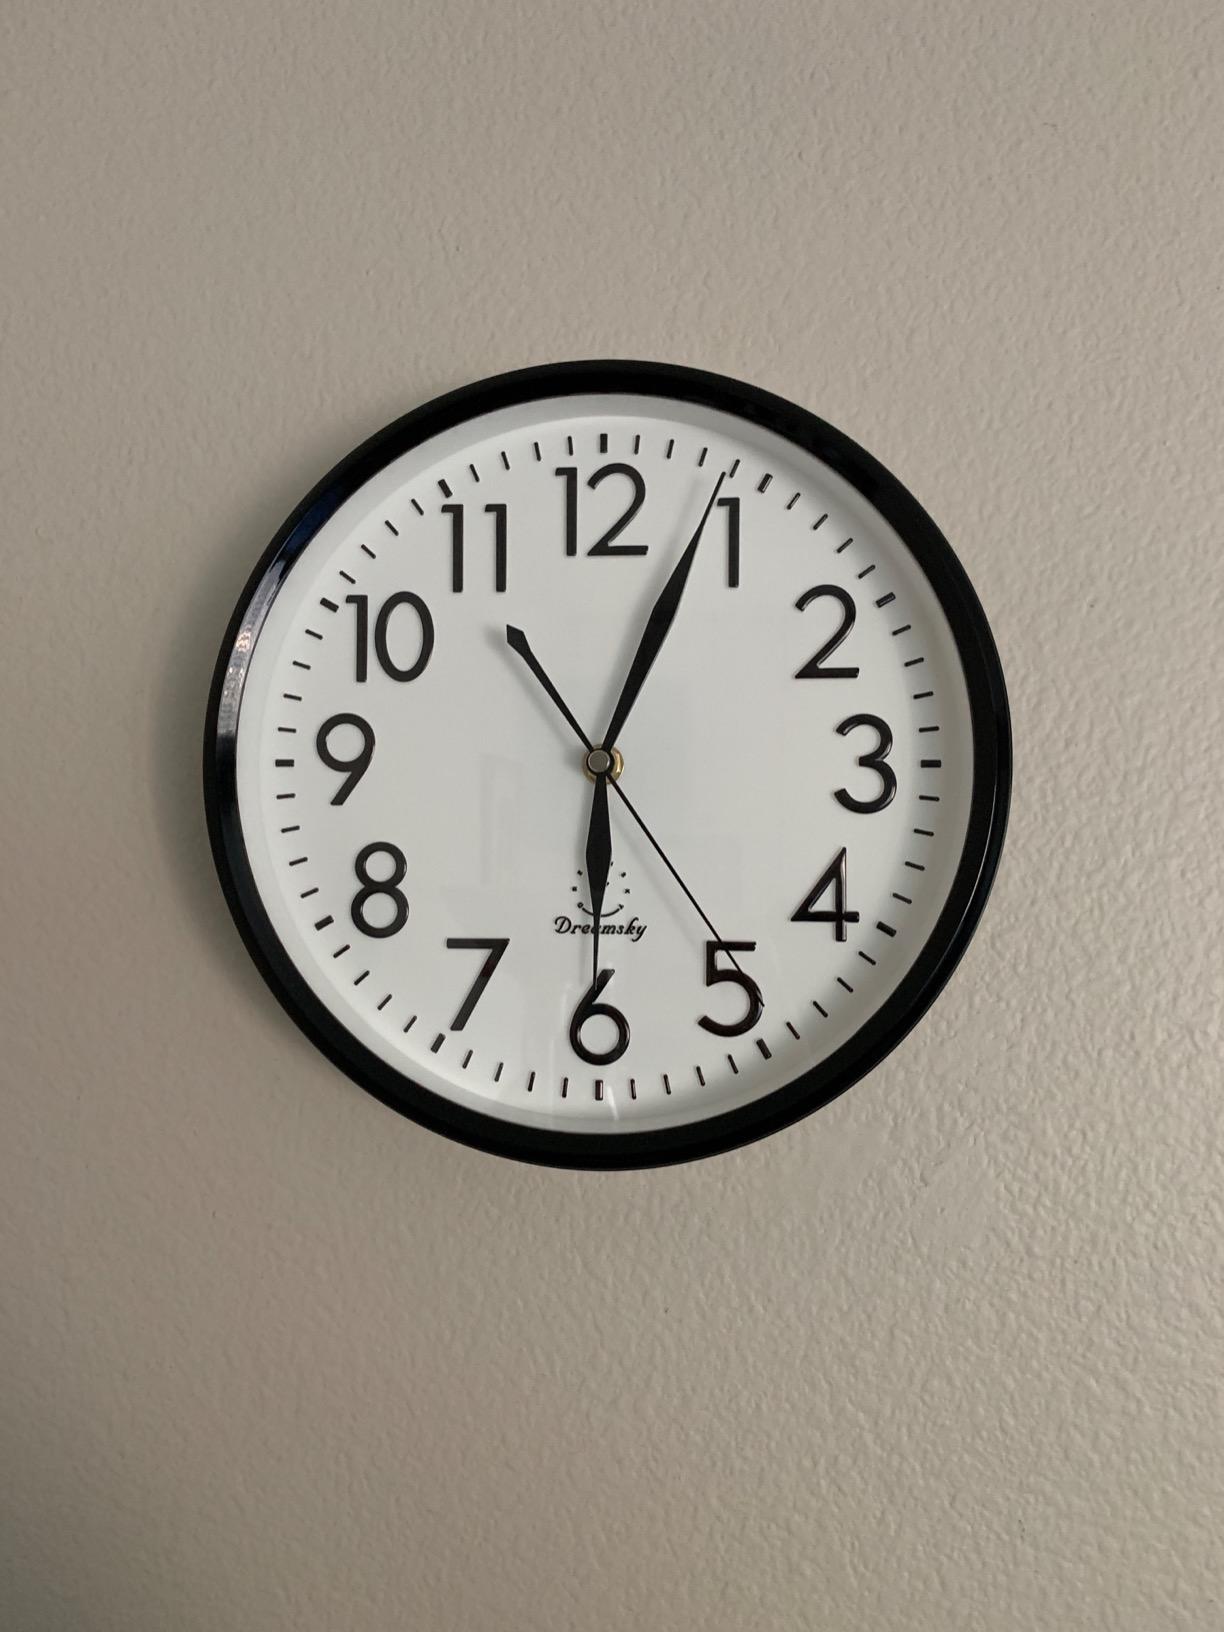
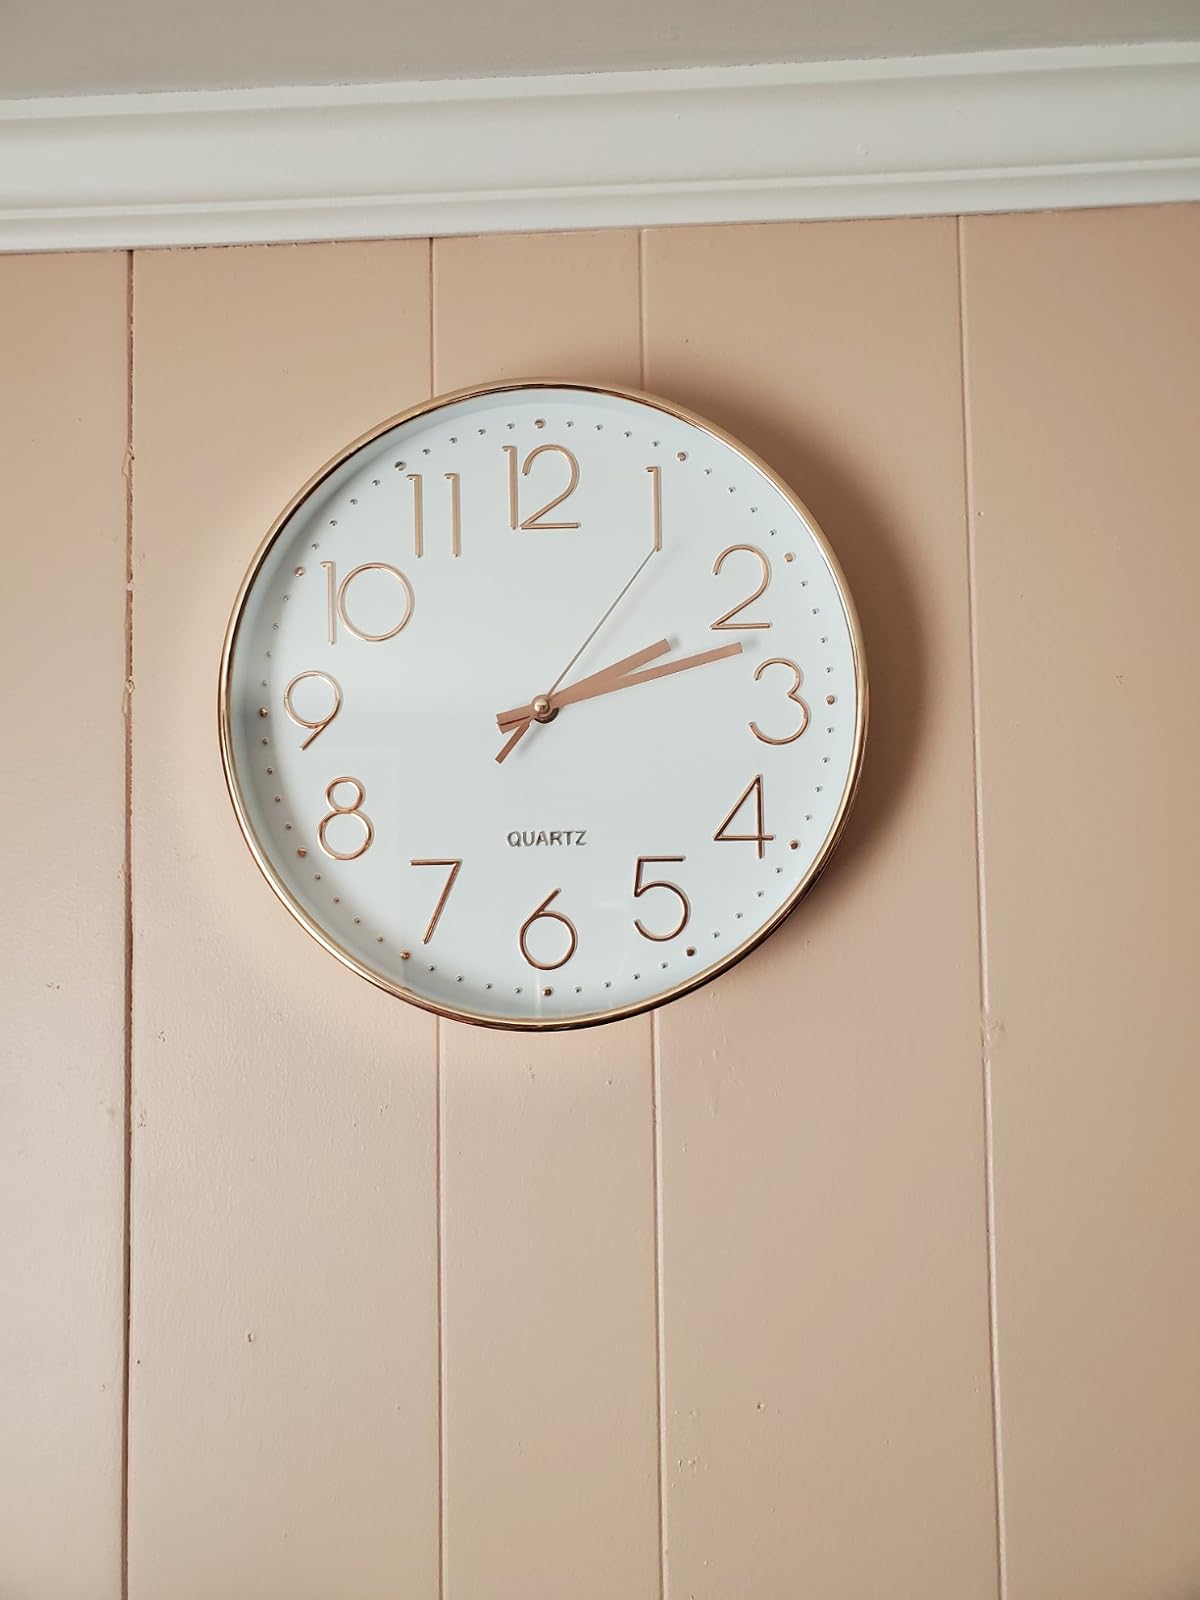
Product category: clock
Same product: no